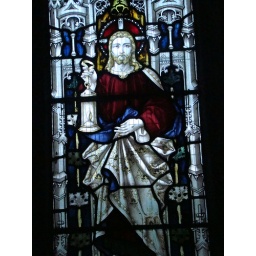
A close up of the detail of the stained glass window in a local church